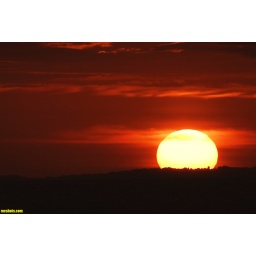
like an egg sitting in a nest..... the sun slowly sets behind the santa monica mountains